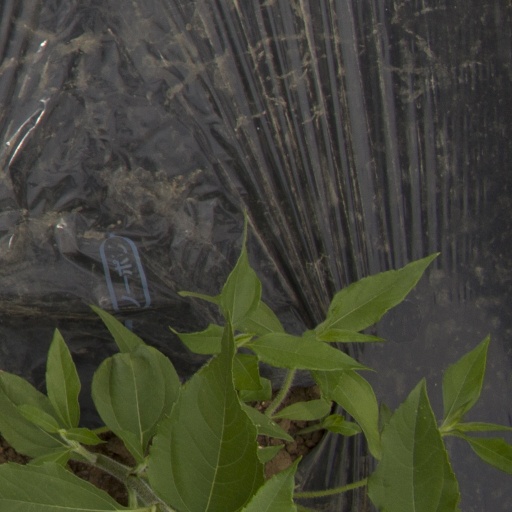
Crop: Jerusalem artichoke